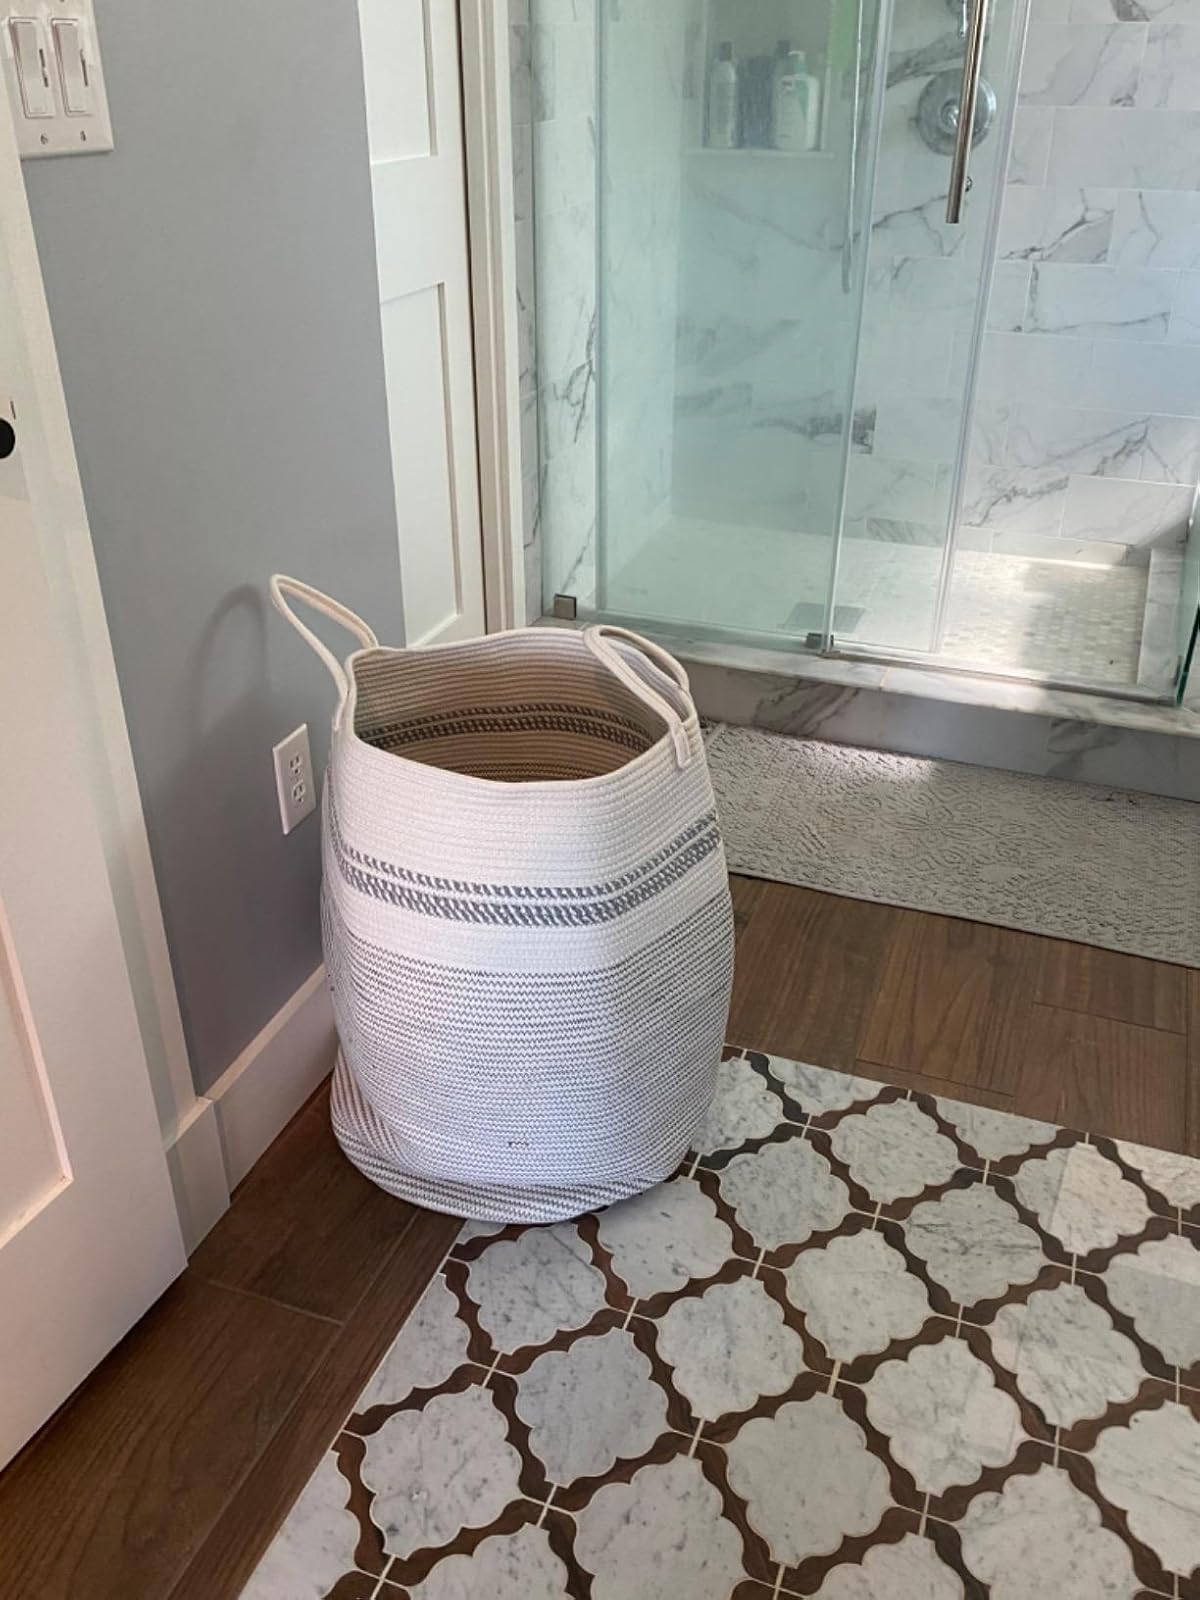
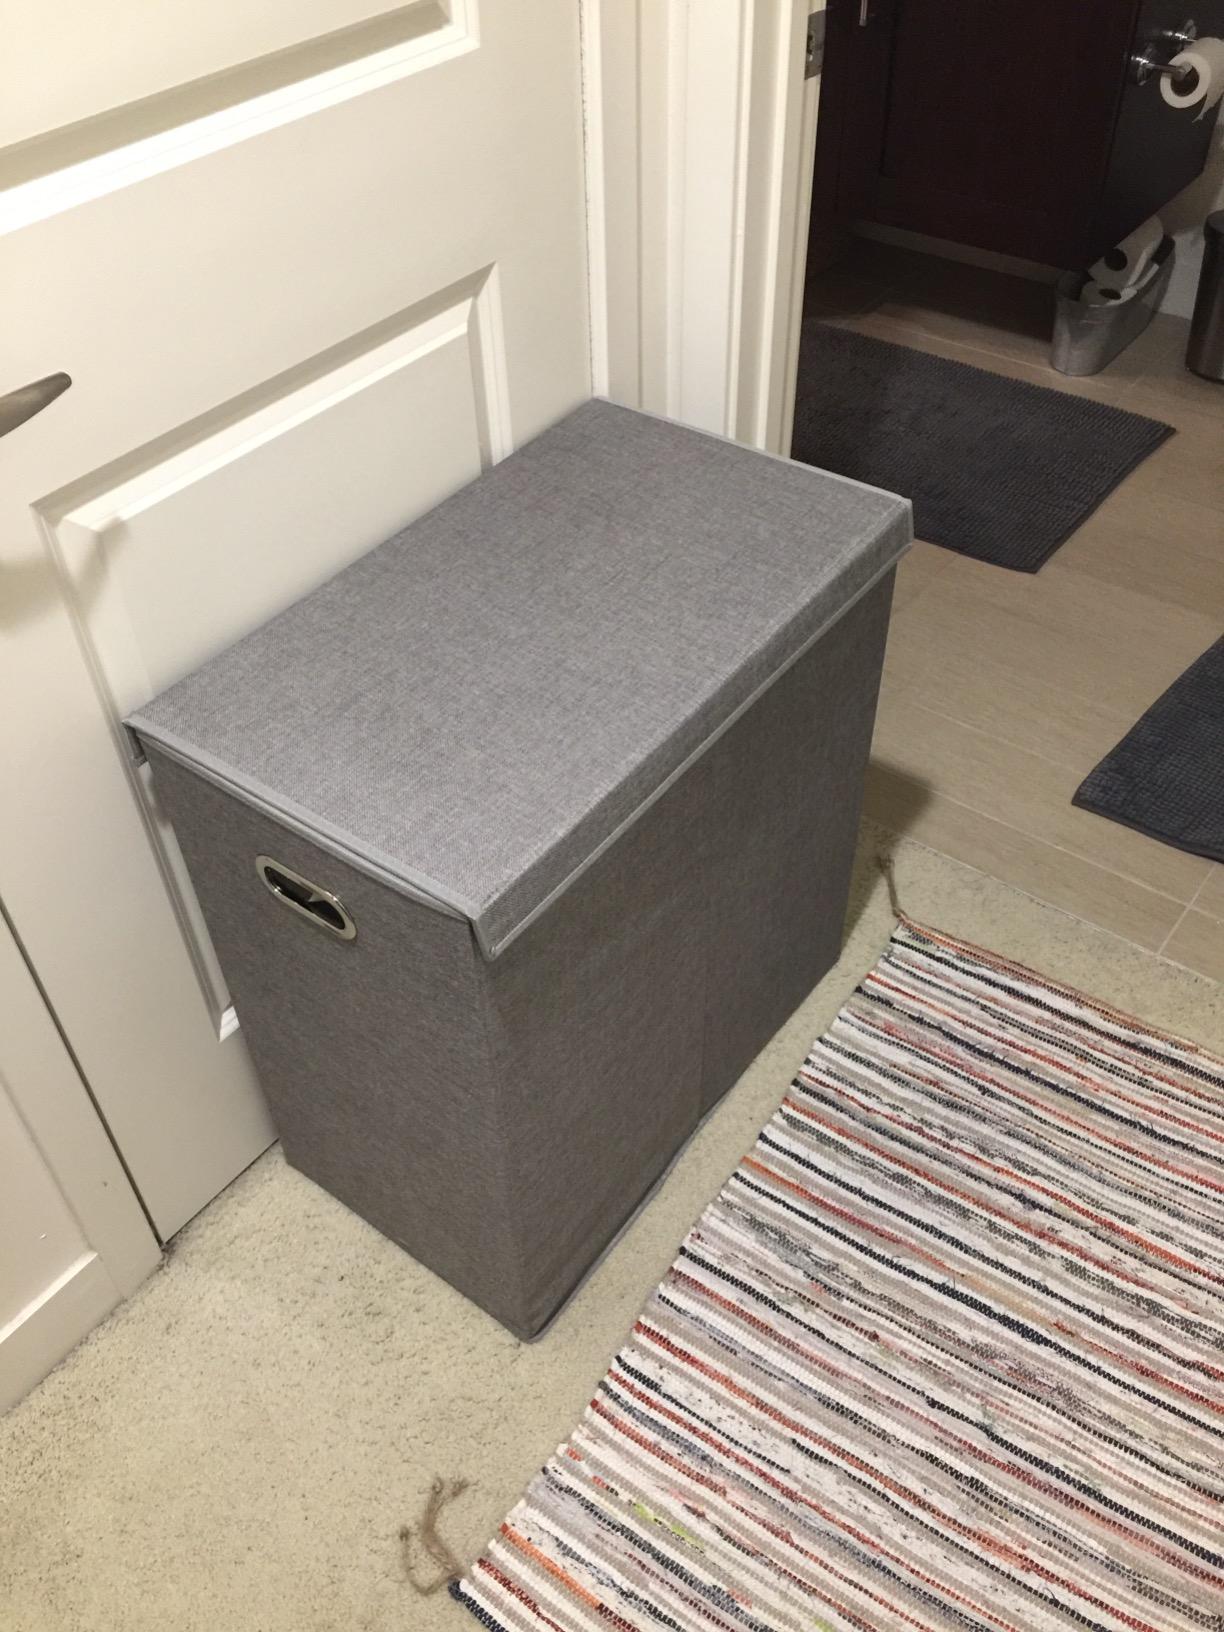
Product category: items_hamper
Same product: no